Answer in natural language. Estimate the real world distances between objects in the image. Which object is closer to black colour armchair, black basic chair or dark blue modern sofa? Choose between the following options: dark blue modern sofa or black basic chair
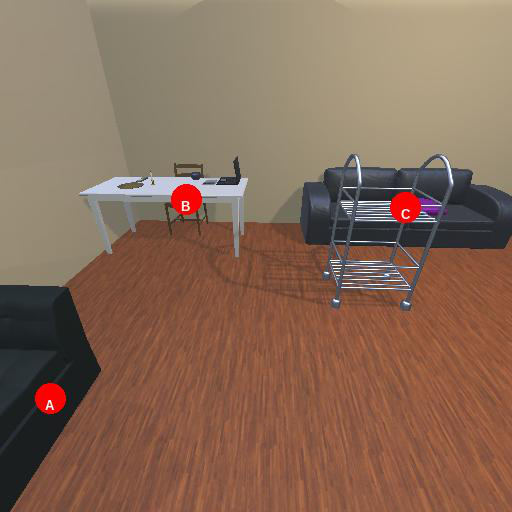
<answer>black basic chair</answer>